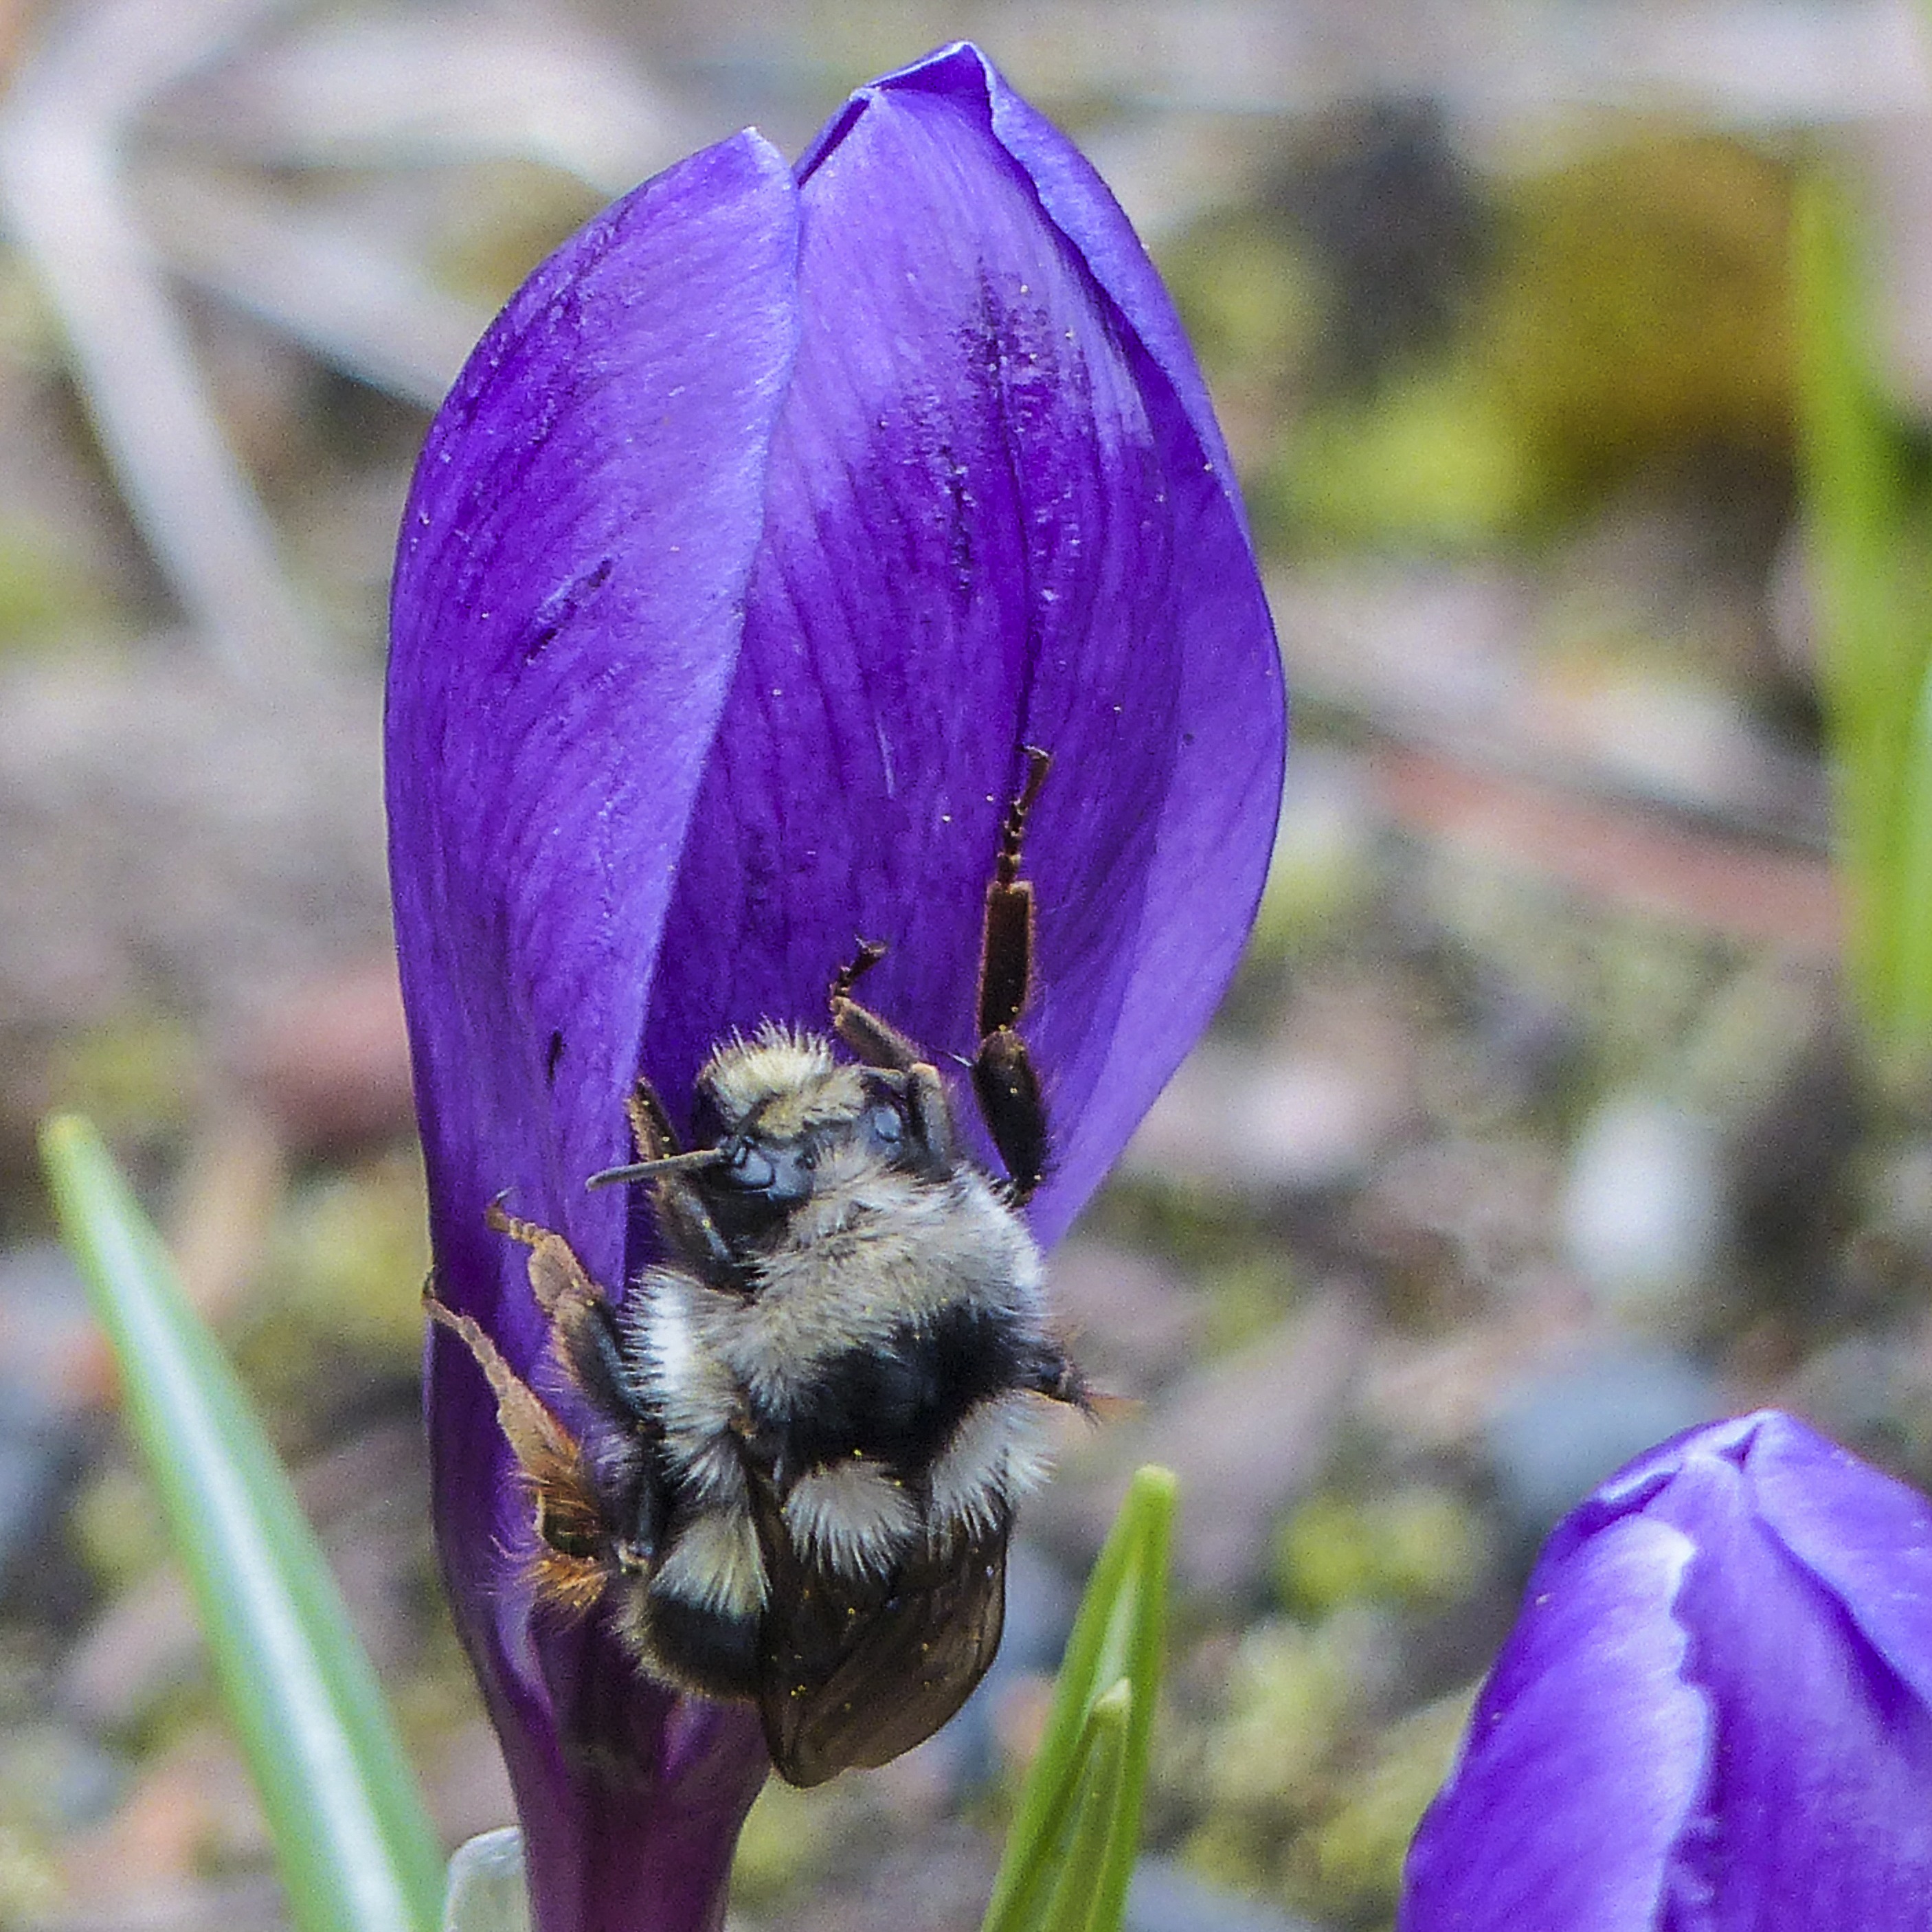
nature, blossom, plant, flower, purple, petal, animal, pollen, spring, insect, macro, botany, garden, flora, season, fauna, invertebrate, wildflower, close up, iris, eye, violet, bee, crocus, blooms, bumble bee, bumblebee, nectar, collecting, macro photography, flowering plant, land plant, membrane winged insect, iris family